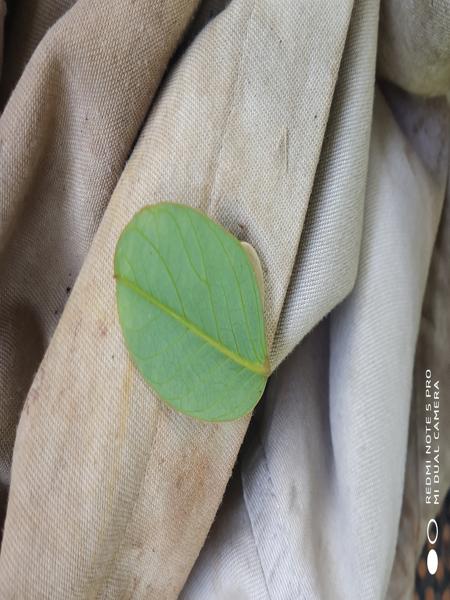
Plant: Chakte